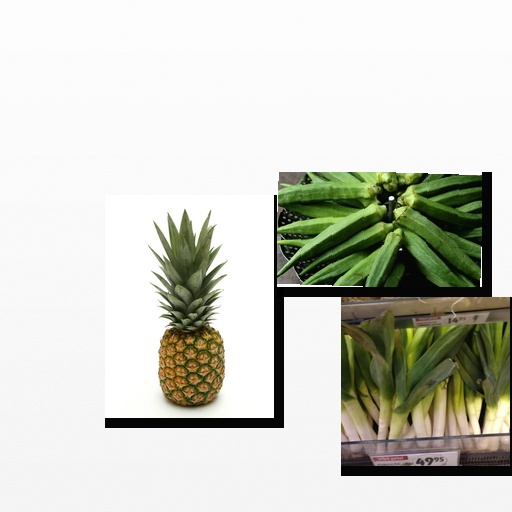
Food items: pineapple, okra, leek